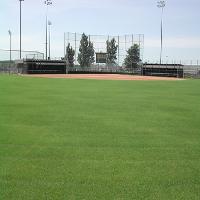
Weather: cloudy or overcast